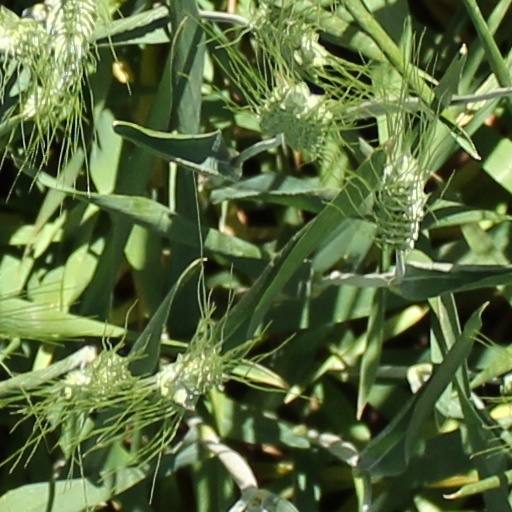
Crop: wheat